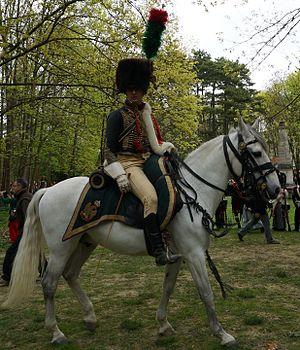
Autour du monument à la bataille de Reims lors de Tinqueux fête Napoléon. Un cavalier des gardes d'honneurs